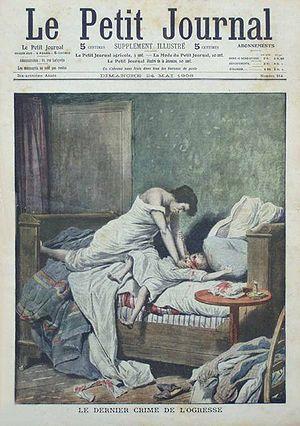
Une du supplément illustré du Petit Journal, édition du 24 mai 1908, montrant la tueuse en série Jeanne Weber tuant un enfant.
La criminologie est l'étude scientifique de la nature, des causes, du développement et du contrôle criminel à la fois d'un point de vue individuel et social. C'est un champ interdisciplinaire qui étudie le phénomène criminel et qui fait appel à de nombreuses disciplines allant de la psychologie, au droit en passant par la sociologie ou l'économie. Le champ de recherche criminologique couvre les incidences, les formes, les causes et les conséquences du crime autant que la régulation sociale et institutionnelle de la réaction au crime. Enseignée dans des universités, elle est parfois désignée par les vocables « sciences criminelles » en français, ou « criminal studies » en anglais. Le spécialiste en criminologie se nomme criminologue, et le criminologiste est spécialiste de la criminologie. Les crimes, toutefois, peuvent aussi bien englober tout ce qui est relatif ou qui constitue un crime que ce qui est relatif à la répression, à la sanction du crime, qui conçoit un crime, y participe, qui est à l'origine d'événements très graves, qui les laisse passivement se produire et ce qui est contraire aux lois morales et condamnable.
Jeanne Weber, née Moulinet le 7 octobre 1874 à Kérity, aujourd'hui quartier de Paimpol, et morte le 5 juillet 1918 à Fains-Véel, est une tueuse en série française. Surnommée « l'Ogresse de la Goutte-d'Or », du nom du quartier de Paris où elle commet ses forfaits, elle a étranglé dix enfants, dont les siens. Plusieurs fois acquittée, elle est déclarée irresponsable sur le plan pénal en 1908 et internée. Elle meurt d'une crise de néphrite dans sa cellule dix ans plus tard.